Hull and Barnsley Railway

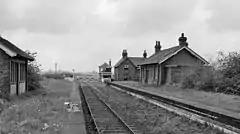
Remains in 1961 of Barmby station

Much of the assets of the Hull Barnsley and West Riding Junction Railway and Dock Company lay in Hull. The line terminated in Hull at three main points: Alexandra Dock; for import and export of goods by sea, Cannon Street station (a goods station and also the passenger terminus), and Neptune Street goods station, the main goods terminus.